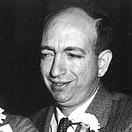
Age: 35